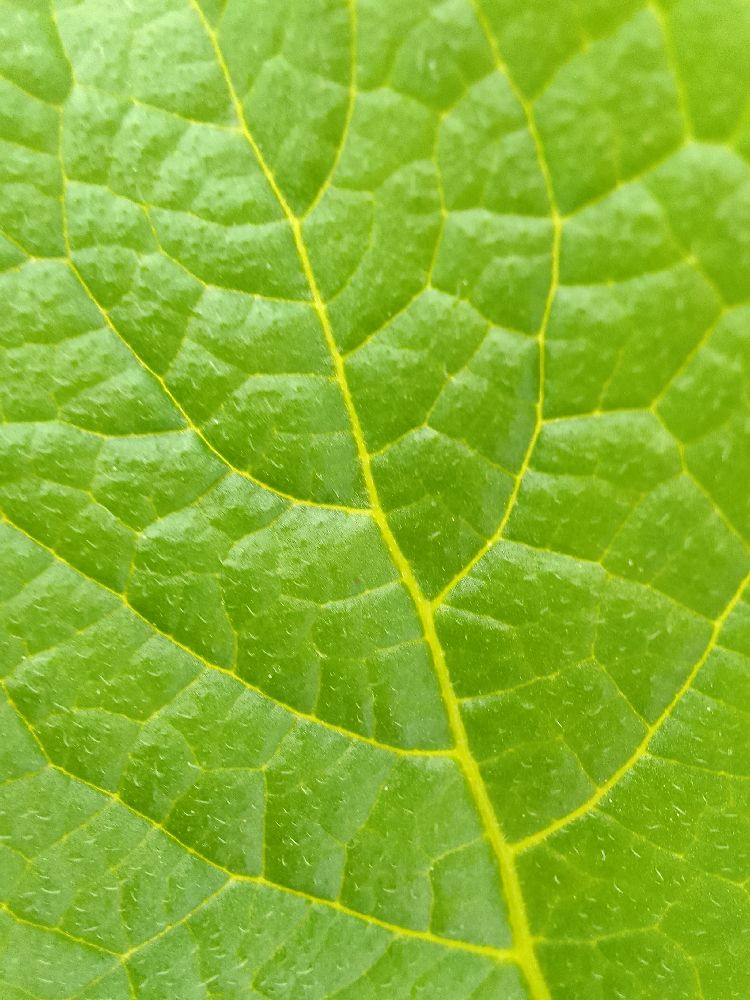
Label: Healthy